Spanish Cavaliers

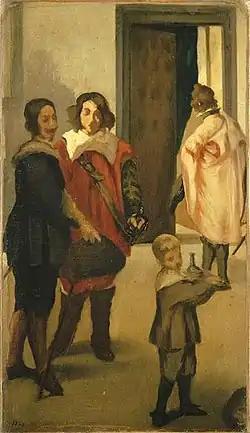
"Spanish Cavaliers" (1859) by Édouard Manet

Spanish Cavaliers ("") is an 1859 oil-on-canvas painting by Édouard Manet, now in the Musée des beaux-arts de Lyon.